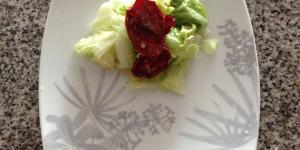
ensalada verde con tomate seco